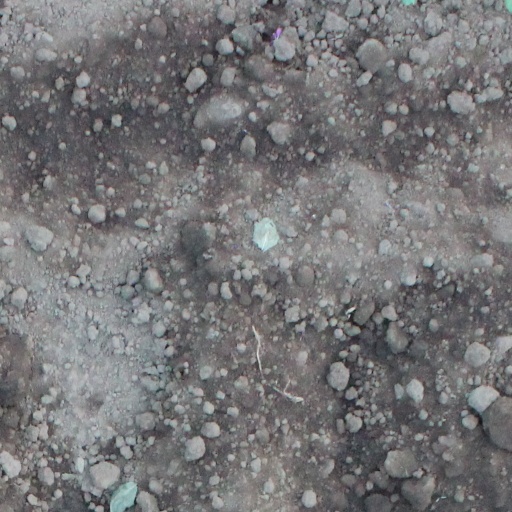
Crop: soybean